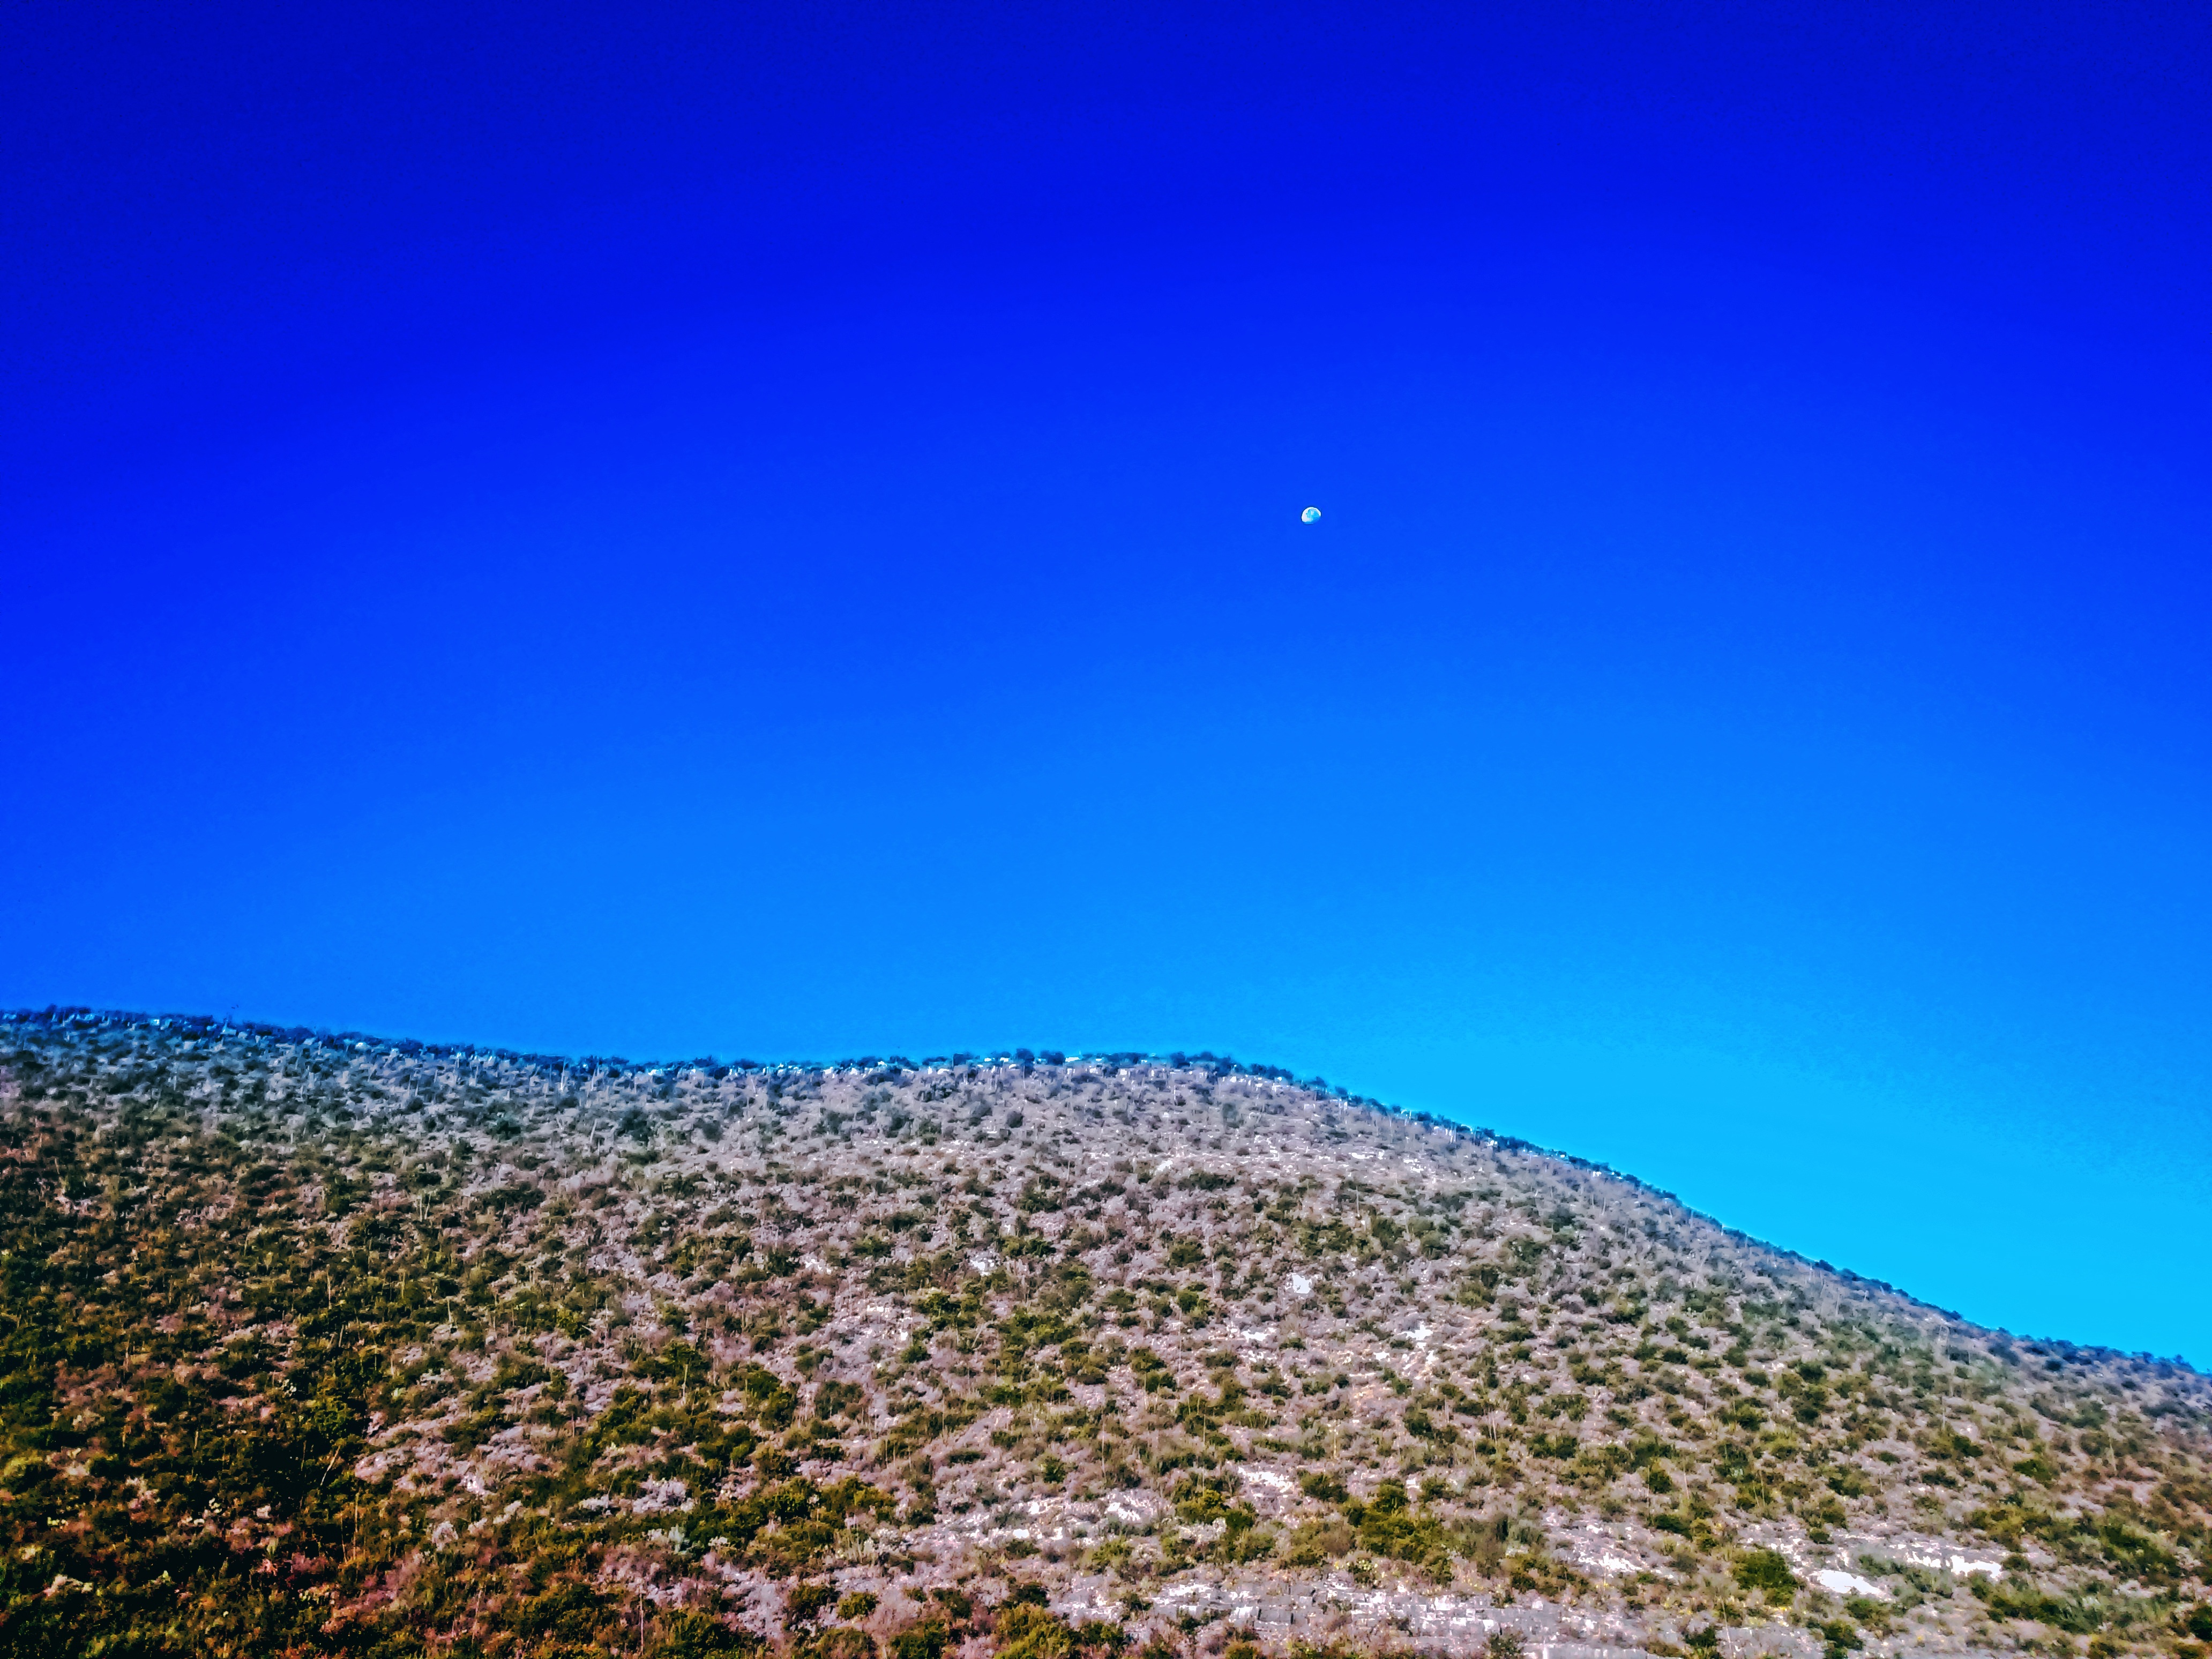
sea, horizon, mountain, sky, sunlight, hill, plateau, ecosystem, atmosphere of earth